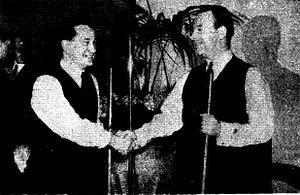
Horace Lindrum est un joueur de snooker australien né le 15 janvier 1912 à Sydney et mort le 20 juin 1974. Sa carrière est principalement marquée par un titre de champion du monde remporté en 1952 et une place de finaliste en 1936, 1937 et 1946.
Le championnat du monde de snooker 1946 a lieu au Horticultural Hall de Londres en Angleterre. C'est le dernier des 15 titres de Joe Davis.